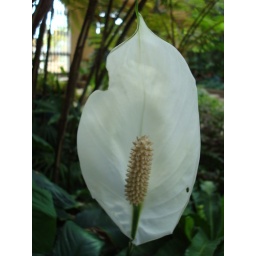
I visited the Botanical Building in Balboa Park. The building is large and FULL of plants of all kinds.